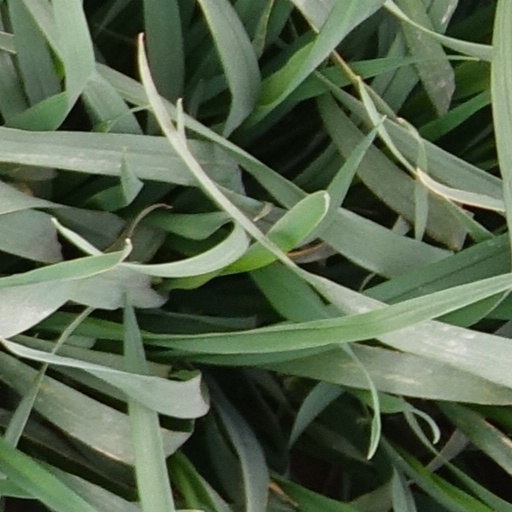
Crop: wheat